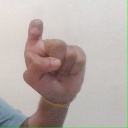
अक्षर: इ